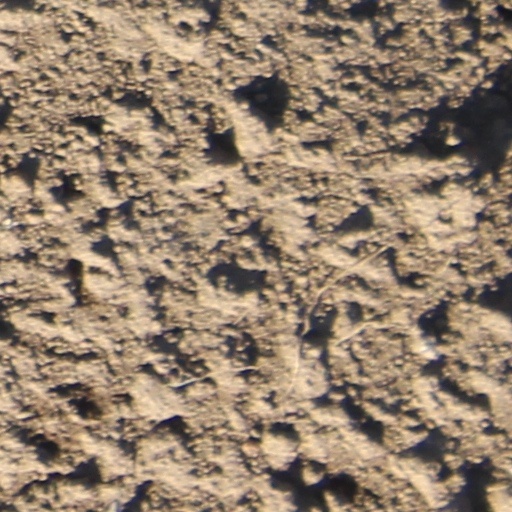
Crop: wheat